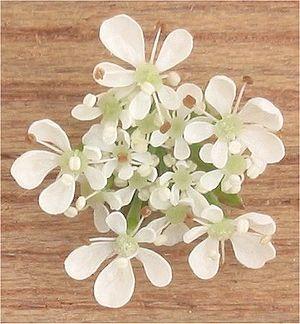
Anthriscus sylvestris, l'Anthrisque sauvage, encore appelé Cerfeuil sauvage ou Cerfeuil des bois, est une plante herbacée bisannuelle ou vivace de la famille des Apiaceae.